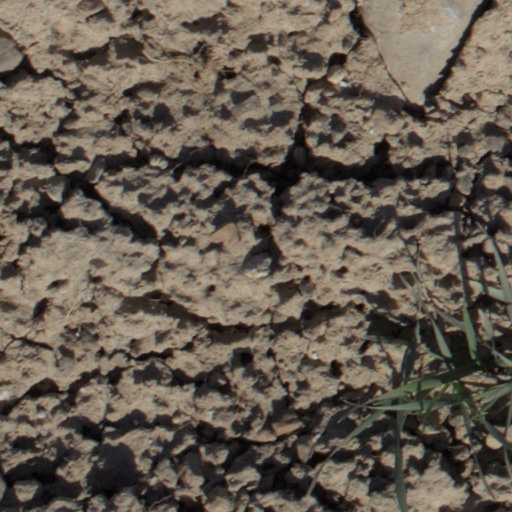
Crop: wheat